Rüti Monastery

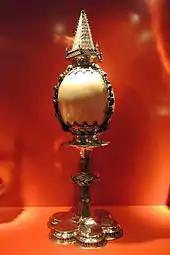
Reliquiar believed given by Elisabeth von Mätsch to the Rüti Monastery in 1439, Stadtmuseum Rapperswil-Jona

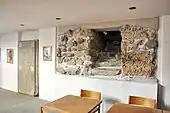
Toggenburg burial vault

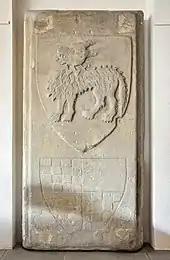
one of the few remaining tomb stones of the Toggenburg family, "Toggenburgergruft" beneath the present entrance area of the church

The members of the Toggenburg family were buried in the so-called "Toggenburger Gruft", a burial vault where is as of today the entrance hall to the church. On 23 April 1398 Count "Donat von Toggenburg" donated the church of "Elsow" as benefice for the new "Allerheiligenaltar" at the grave of the Toggenburg family, for the "salvation of his daughter soul Menta von Toggenburg" who died shortly before.